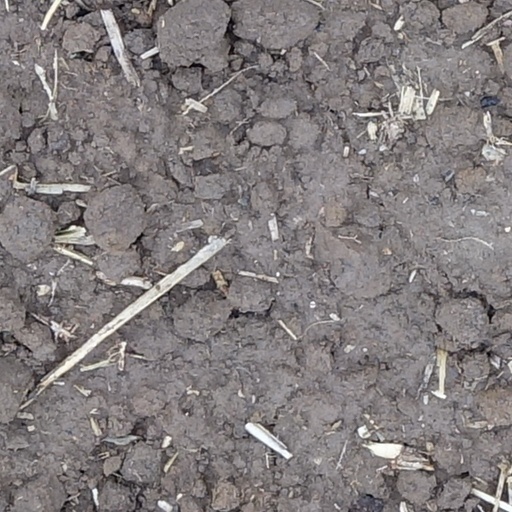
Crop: wheat